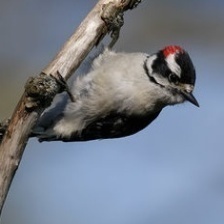
Species: DOWNY WOODPECKER
Scientific name: PICOIDES PUBESCENS